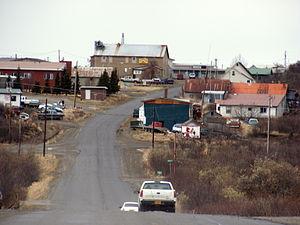
Naknek est le siège du borough de Bristol Bay, situé au nord-ouest de la péninsule d'Alaska en Alaska, aux États-Unis. Sa population était de 571 habitants en 2011. C'est un Census-designated place.